Zero 2 Infinity

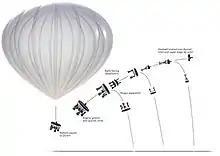
Bloostar launch cycle

Bloostar is a launch vehicle currently in development, intended to compete in the small satellite launch market. It is based on the rockoon concept: the first stage of the ascent is conducted by the use of a high-altitude balloon up to , where the rocket platform is ignited and detached from the balloon to insert the payload into orbit. The design is intended to be capable of delivering a 140 kg payload to a 200-km low Earth orbit, or a 75 kg payload to a 600-km Sun-synchronous orbit.